New York State Route 16

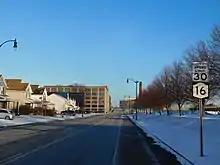
NY 16 on the Near East Side of Buffalo, looking southbound toward the Larkinville district

In the southeastern corner of the county, NY 16 intersects with NY 39. NY 16 then begins heading slightly northwestward through a wider, more developed valley in the towns of Holland and Wales to the first sign of an approaching major metropolitan area, the south end of NY 400, the Aurora Expressway. After joining the expressway for two miles (3 km), it again leaves to become a two-lane that enters East Aurora as Olean Street. At the intersection with Main Street, NY 16 turns left and briefly joins with U.S. Route 20A (US 20A) and NY 78. US 20A leaves the two state routes behind at a fork at the village's east end, leaving NY 16 and NY 78 to head to the northwest again as Buffalo Street. At this point, NY 16 and NY 78 become county-maintained for the next as the unsigned County Route 572 (CR 572). At Willardshire Road as the highway passes the industrial parks and other facilities associated with local company Moog Inc. North of the village, it enters the Town of Elma and becomes Seneca Street, the name it will retain all the way to the city.